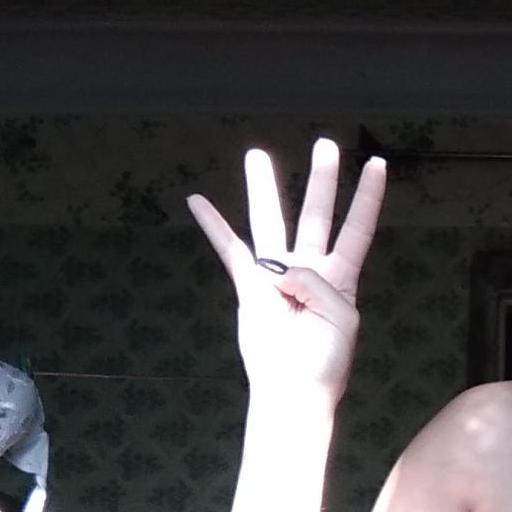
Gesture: four